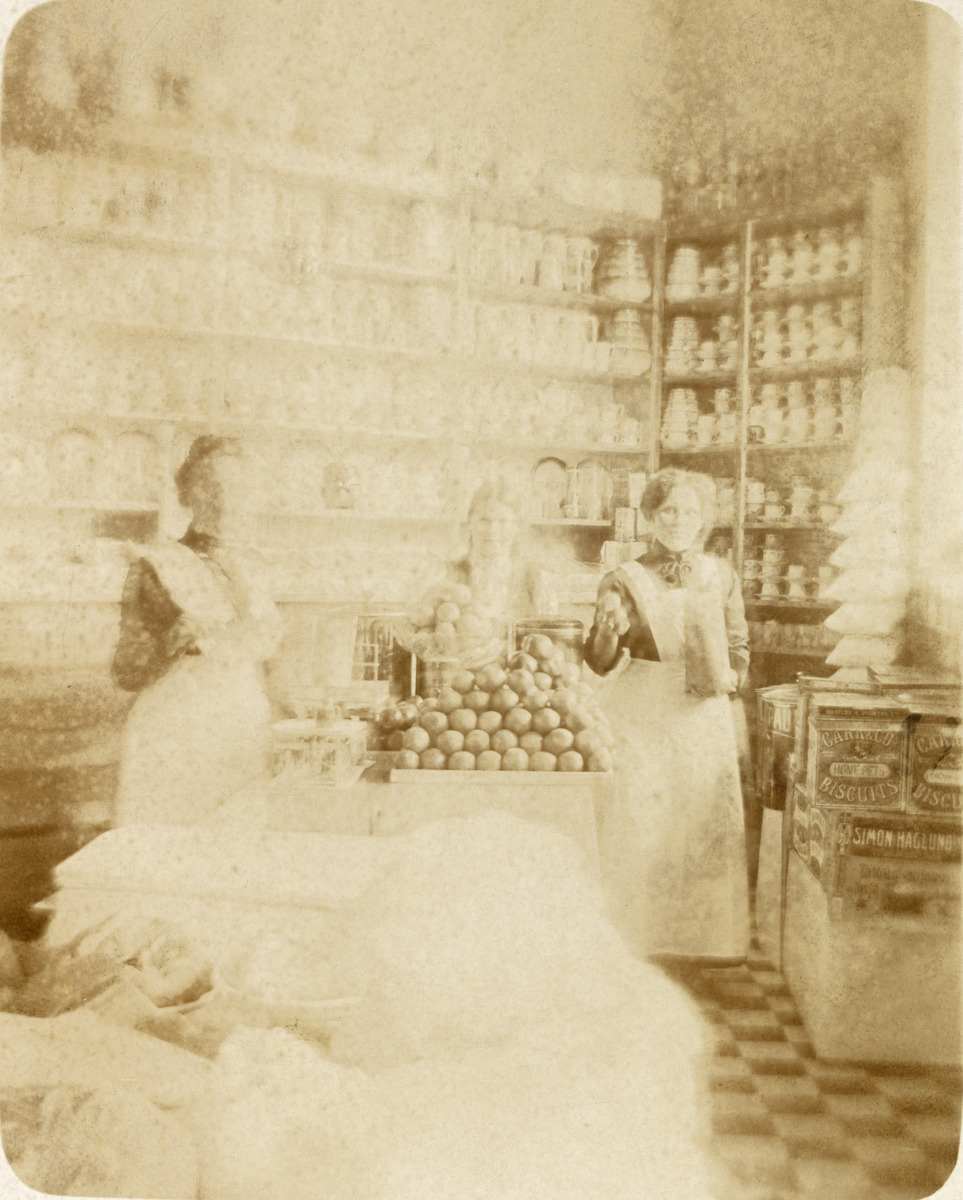
Tmi A
sisällön kuvaus: Tmi A. Lehtosen sekatavarakauppa, Vaasankatu 3. Myyjät oikealla Emmi Liikanen,

keskellä Hilma Eriksson. mustavalkoinen
Ajankohta: kuvausaika 1913
Paikka: Suomi, Uusimaa, Helsinki, Harju Helsinki, Vaasankatu 3
Aiheet: myymälät, ammatit, myyjät, naiset, elintarvikkeet